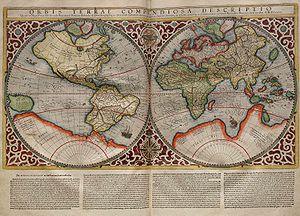
Terra Australis / Kortlægning af det store sydland
Terra Australis udgør en stor del af den sydlige halvkugle. 1587.
Terra Australis, Terra Australis Ignota, Terra Australis Incognita eller Terra Australis Nondum Cognita var et hypotetisk kontinent, som var med på europæiske kort fra det 15. til det 18. århundrede. Andre navne for kontinentet var Magallanica eller Magellanica, La Australia del Espíritu Santo og La grande isle de Java. Terra Australis er roden til det moderne navn Australien.